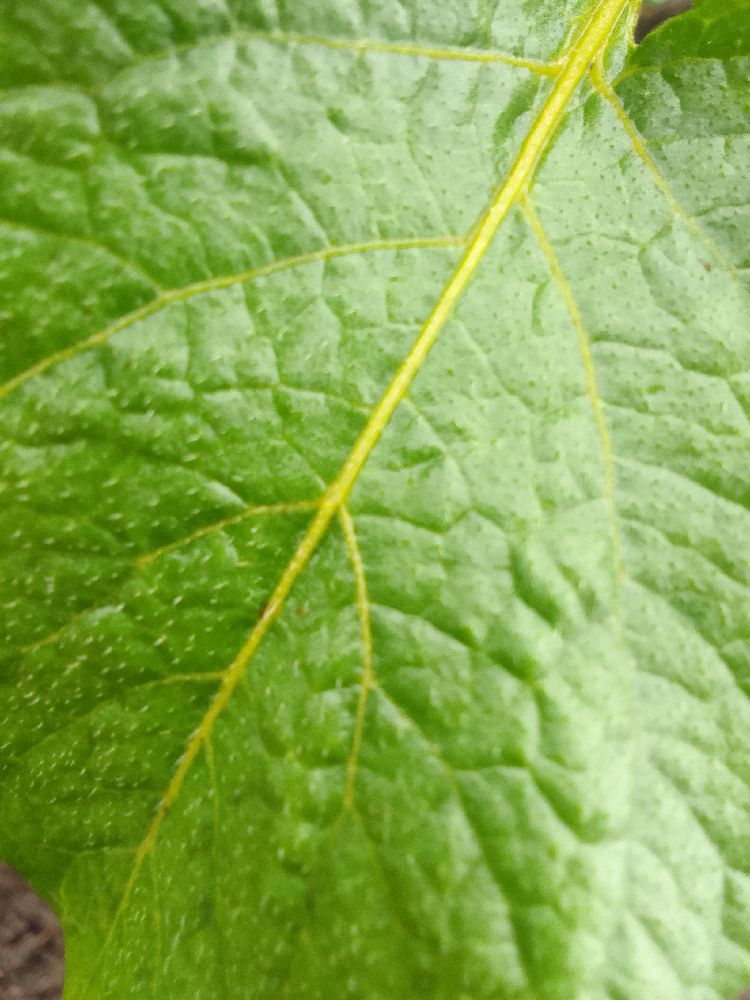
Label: Healthy